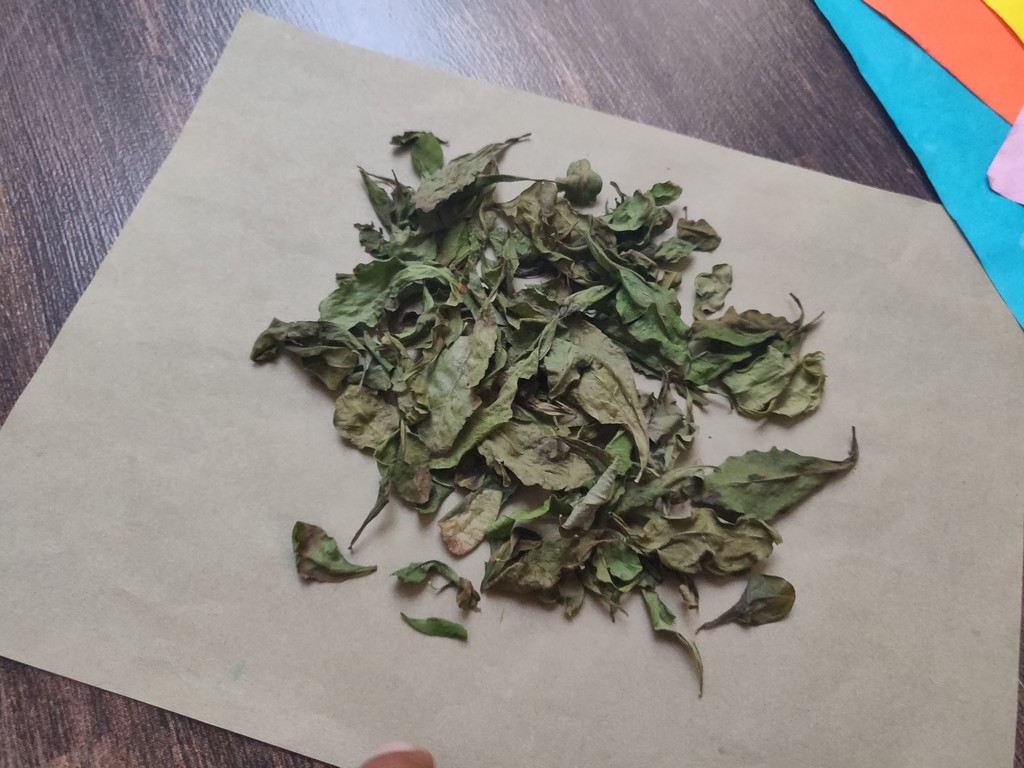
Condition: Dried
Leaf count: multiple
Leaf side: unknown